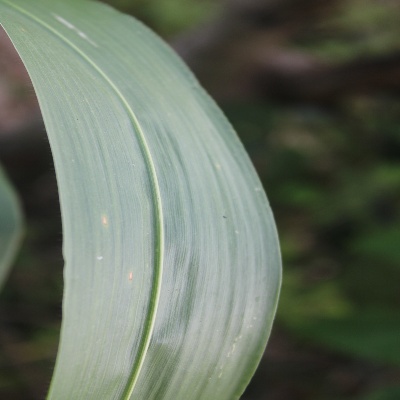
Crop: Maize
Condition: leaf spot